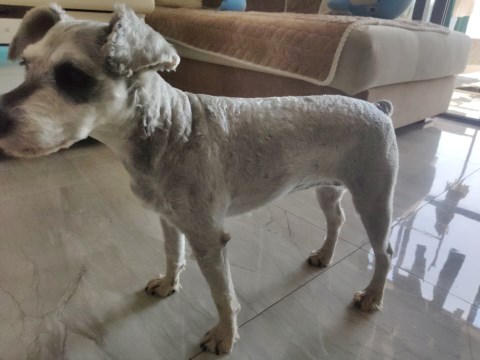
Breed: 2342-n000102-miniature_schnauzer